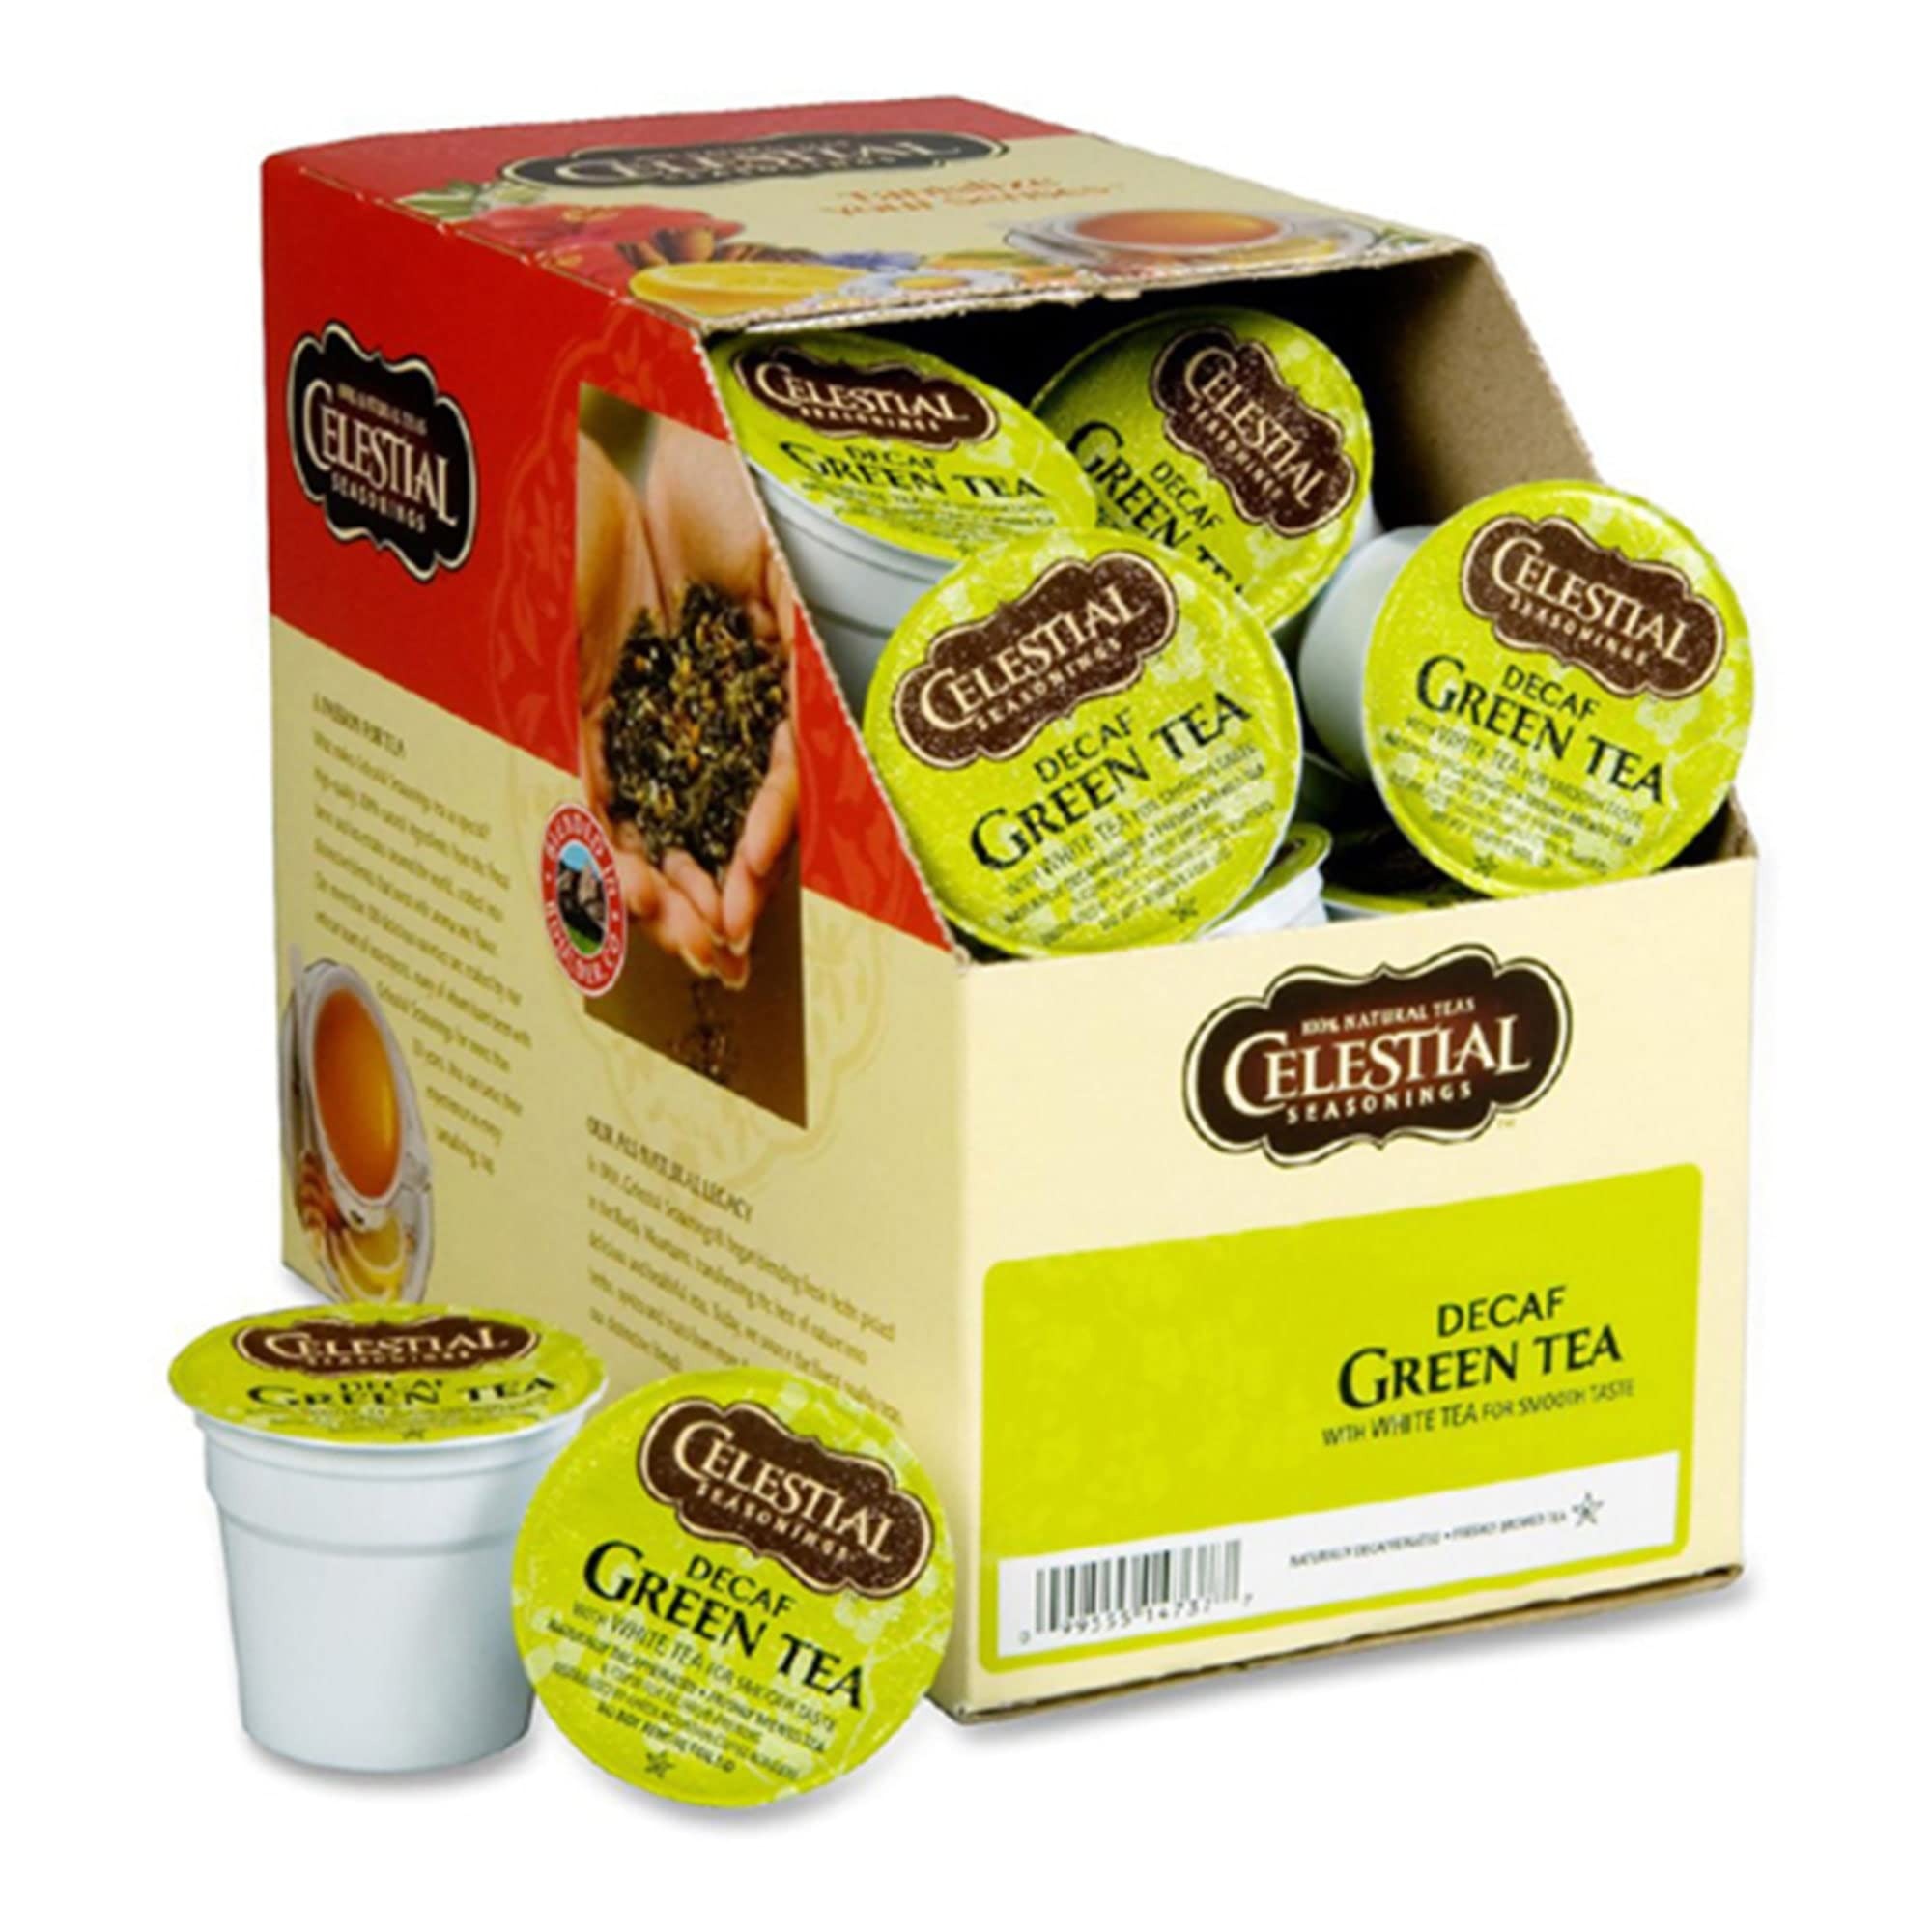
Item Name: Celestial Seasonings Decaf Green Tea, K-Cup Portion Pack for Keurig K-Cup Brewers, 24-Count
Bullet Point 1: Decaf green tea blended with delicate white tea for smooth taste
Bullet Point 2: Green and White Tea
Bullet Point 3: Decaffeinated
Bullet Point 4: Orthodox Union Kosher
Bullet Point 5: Contains 24 k-cups
Bullet Point 6: Benefits and flavor of green tea, without the caffeine
Bullet Point 7: 24 single serving packs; use with Keurig brewers
Value: 24.0
Unit: Count

Price: 18.89